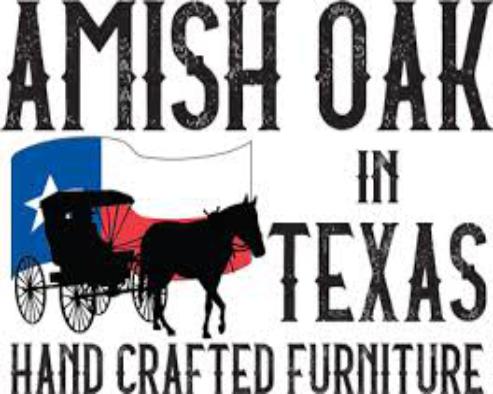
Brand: amish
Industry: Necessities